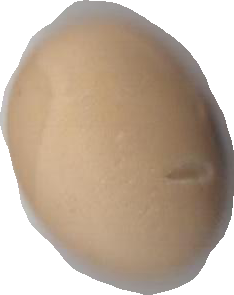
Variety: Anjasmoro